Opisthobranchia

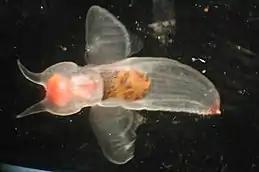
Winged snail "Clione limacina", a sea angel.

Opisthobranchs are hermaphrodites and have complex reproductive strategies, typically involving reciprocal sperm transfer and storage until the eggs are ready for fertilisation. Eggs are commonly laid in ribbons of varying structure. The egg ribbons are usually unique to each species and in some cases are the only means of differentiating them.